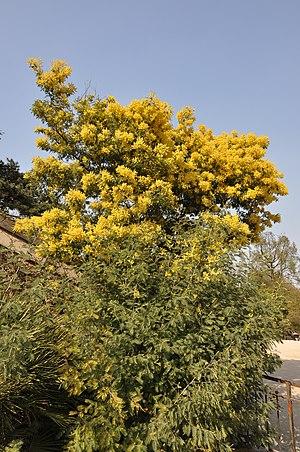
Mimosa d'hiver (Acacia dealbata) au Jardin des Plantes dans le 5e arrondissement de Paris.
La rue des Acacias est une rue du 17ᵉ arrondissement de Paris.